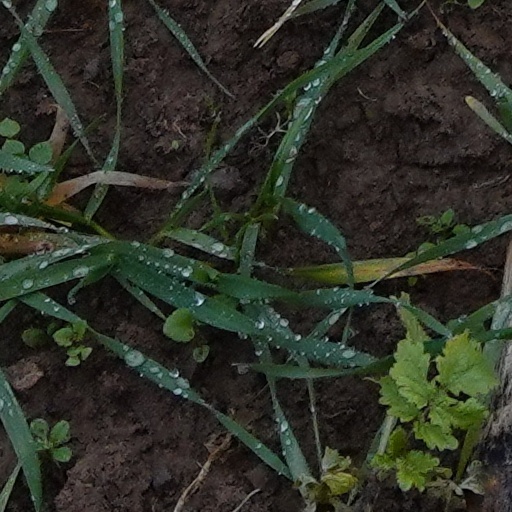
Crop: wheat